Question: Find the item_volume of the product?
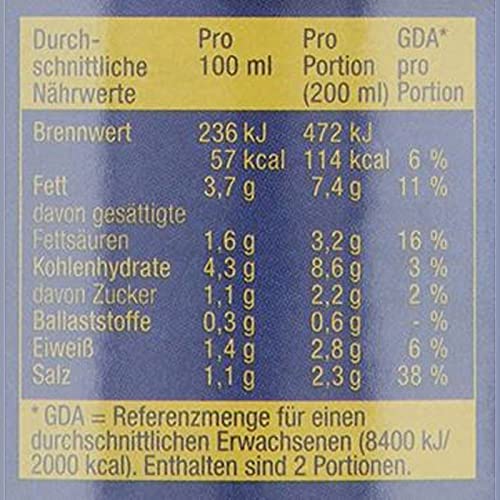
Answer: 100.0 millilitre